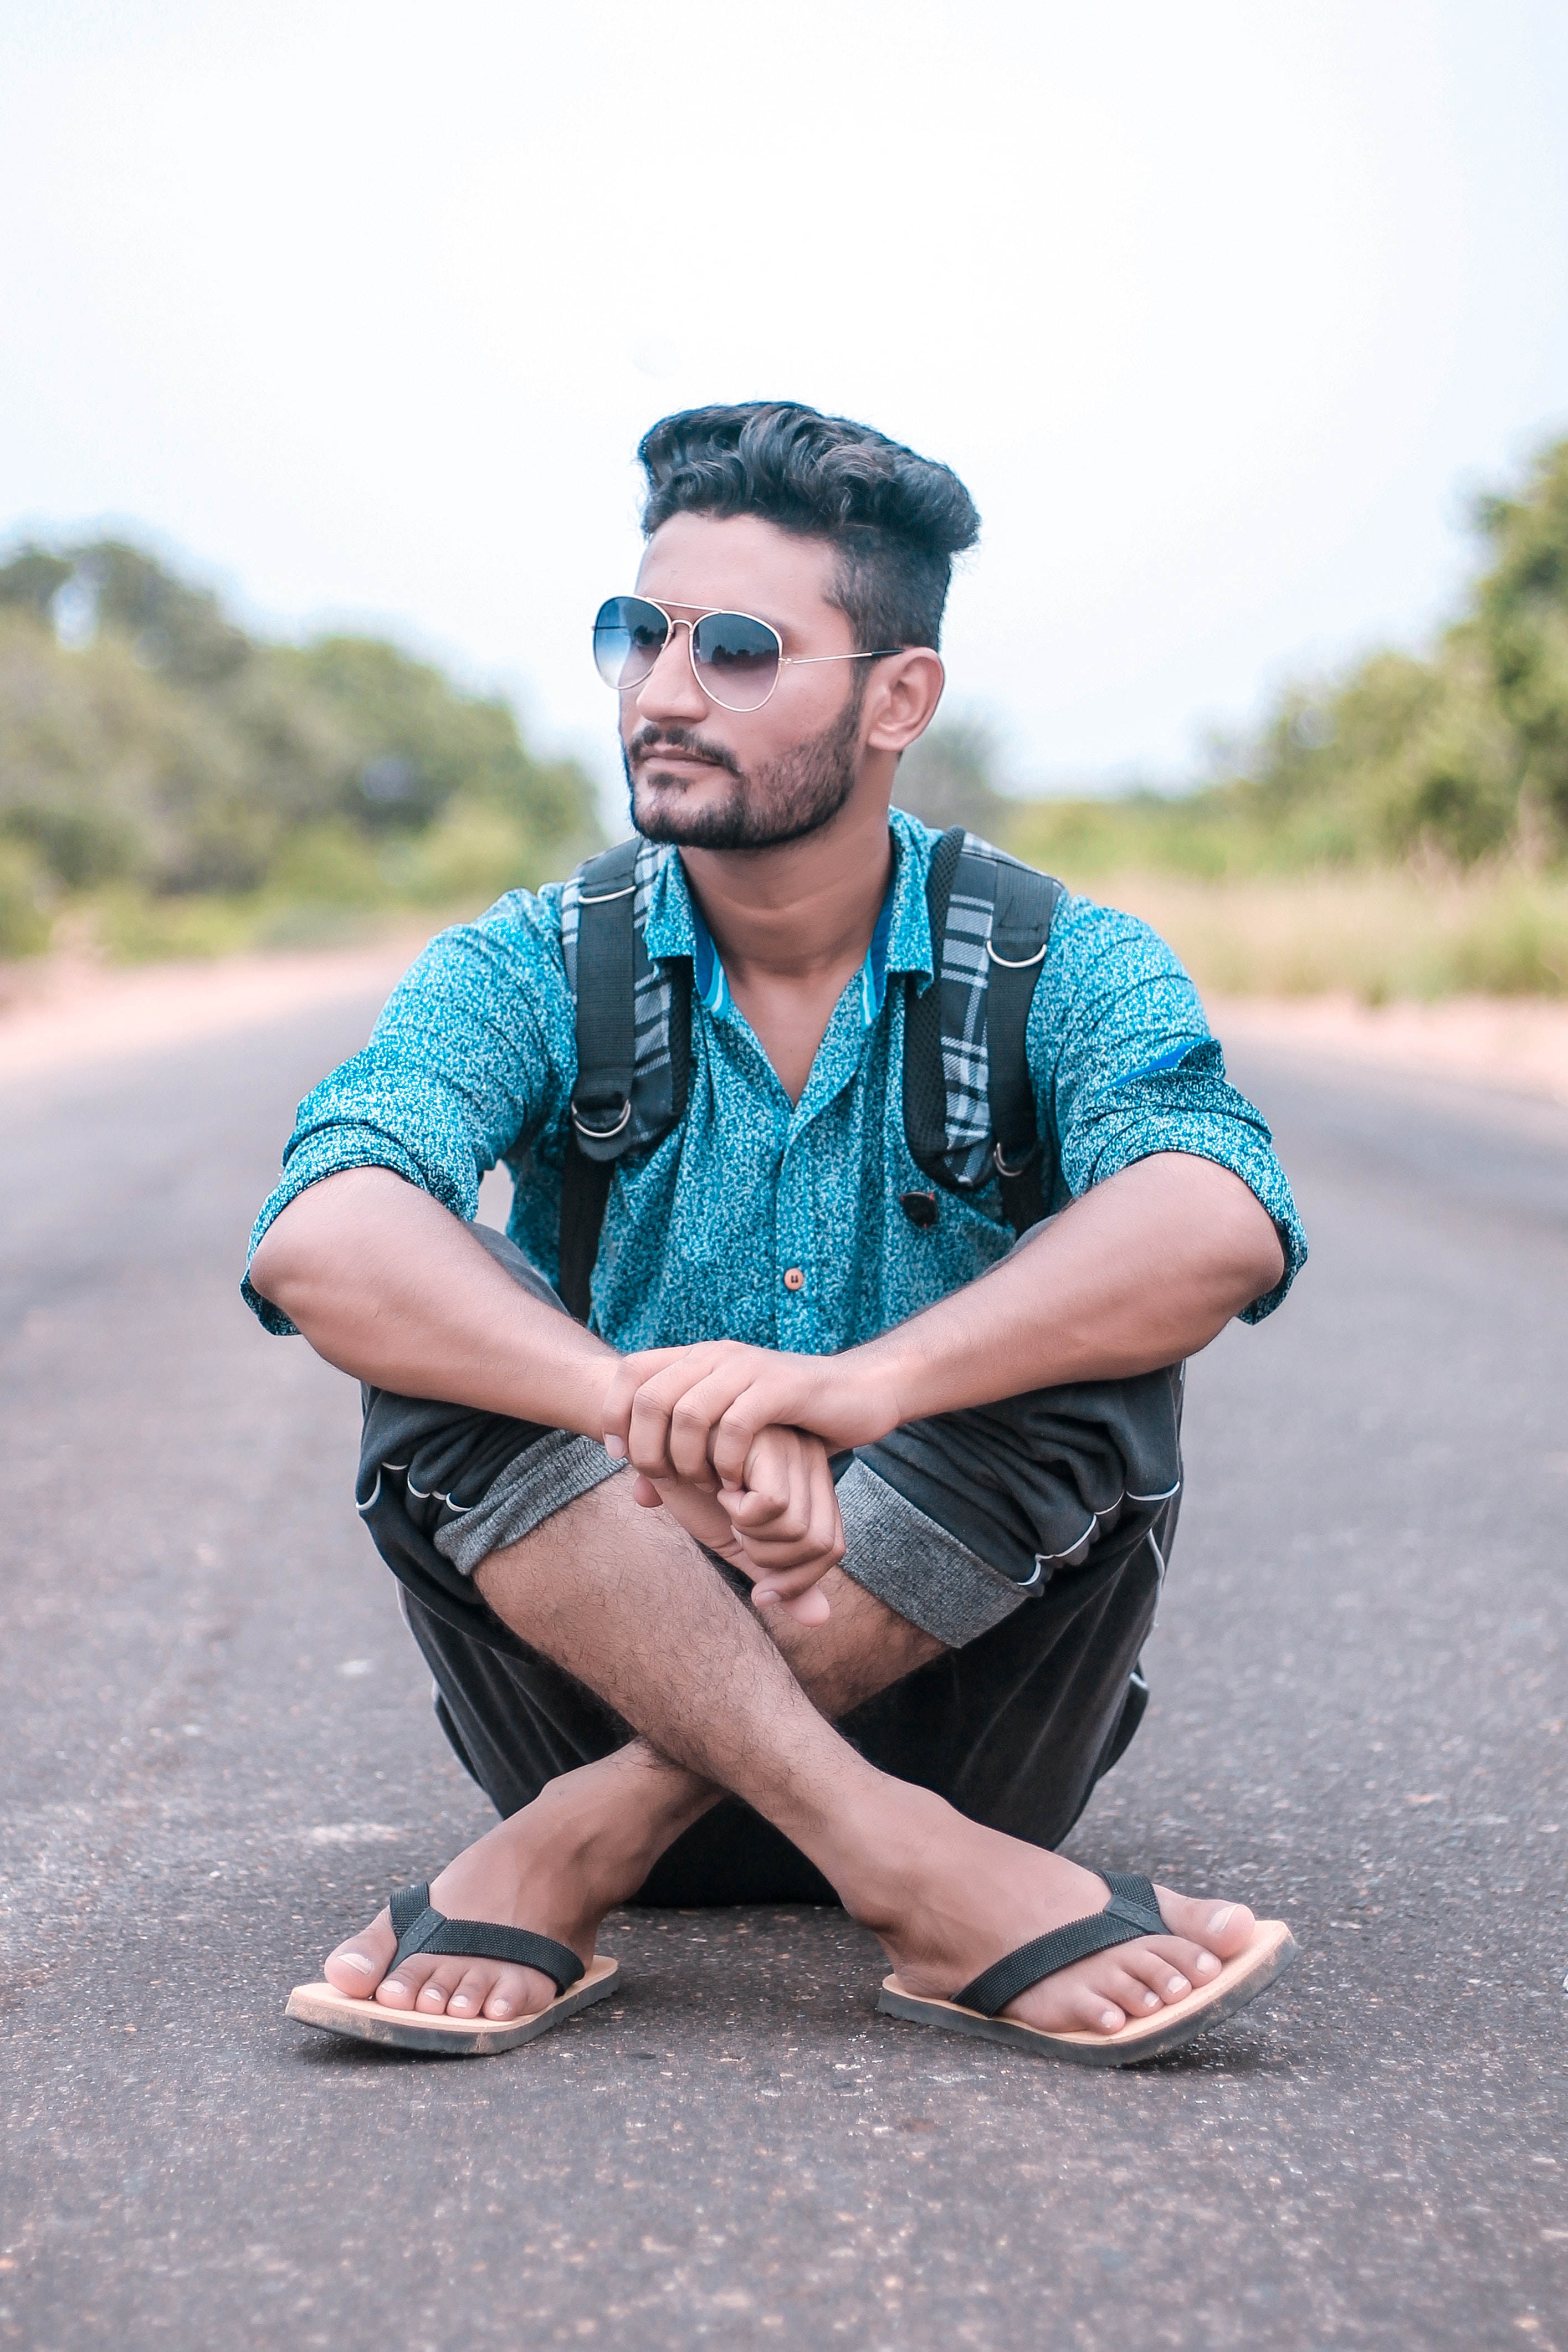
photograph, sitting, photography, jeans, sunglasses, denim, fun, vision care, cool, outerwear, vacation, smile, facial hair, glasses, shoe, pattern